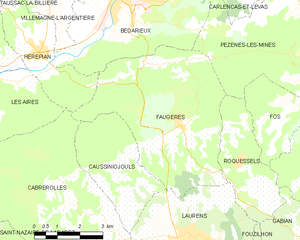
Carte de la commune française de code INSEE 34096 - Faugères (Hérault)
Faugères, en occitan probablement Falhièiras, est une commune française située dans le département de l'Hérault en région Occitanie.